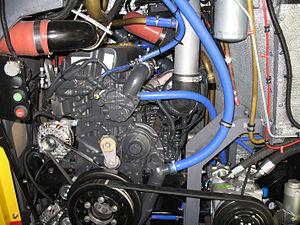
Cursor est un type de moteur de camions Iveco.